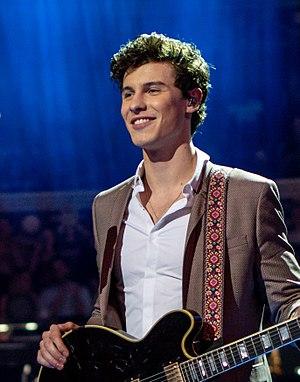
Shawn Mendes est un chanteur et auteur-compositeur-interprète canadien, né le 8 août 1998 à Toronto, au Canada.